World revolution

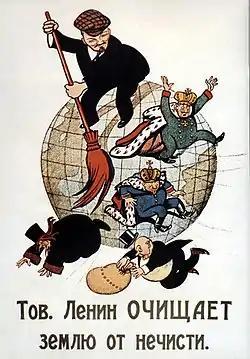
"Comrade Lenin Cleanses the Earth of Filth" (1920)

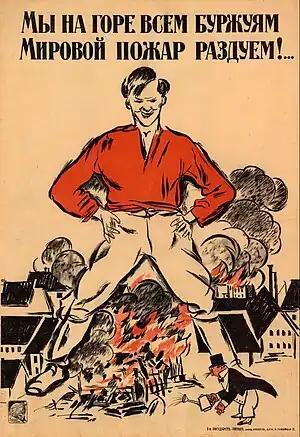
"To the grief of all the bourgeois we'll fan a worldwide conflagration!", a 1918 Soviet poster with the words from the poem "The Twelve" by Alexander Blok (artist Alexander Zelenskiy)

World revolution is the Marxist concept of overthrowing capitalism in all countries through the conscious revolutionary action of the organized working class. For theorists, these revolutions will not necessarily occur simultaneously, but where and when local conditions allow a revolutionary party to successfully replace bourgeois ownership and rule, and install a workers' state based on social ownership of the means of production. In many Marxist schools, such as Trotskyism and communist left, the essentially international character of the class struggle and the necessity of global scope are critical elements and a chief explanation of the failure of socialism in one country.